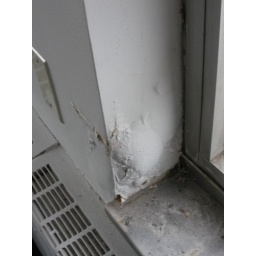
Cracks and potential water damage in window sill.